St Peter's, Kent

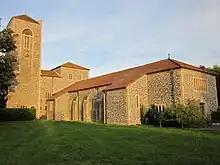
The Catholic Church of Our Lady Star of the Sea on Broadstairs Road is named after the Shrine of Our Lady above Broadstairs harbour.

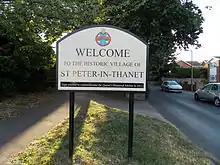
St Peter-in-Thanet road sign

St Peter's is an area of Broadstairs, in the civil parish of Broadstairs and St Peter's, on the Isle of Thanet, in Kent, England. Historically a village, it was outgrown by the long-dominant settlement of the two, Broadstairs, after 1841. Originally the borough or manor of the church of St. Peter-in-Thanet, it was said to be the largest parish east of London, at least until Broadstairs became a separate parish on 27 September 1850. The two settlements were formally merged administratively in 1895.